Cloudy Bay Vineyards

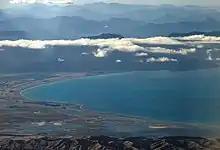
The bay which gave the winery its name

Cloudy Bay Vineyards is a winery based in the Marlborough wine region of New Zealand, with vineyards in both Marlborough and Central Otago. Established in 1985 as one of the earliest wineries founded in Marlborough, Cloudy Bay attracted international acclaim for its first Sauvignon Blanc wines in the 1980s and was instrumental in establishing New Zealand's international reputation for white wine. It was acquired by Champagne house Veuve Clicquot in 2003 and is now a LVMH brand.